Alfred Prunier

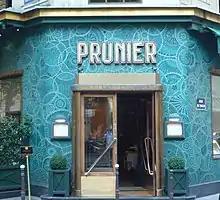
Restaurant Prunier at the corner of the

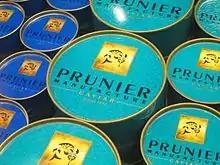
Prunier caviar

Alfred Prunier (1848 in Yerville, France – 1925) was a French chef and restaurant owner.